Answer in natural language. How many Dressers are visible in the scene? Choose between the following options: 4, 3, 1, 2 or 0
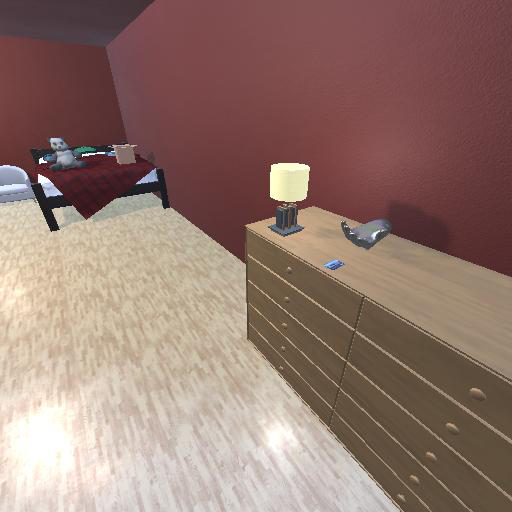
<answer>1</answer>